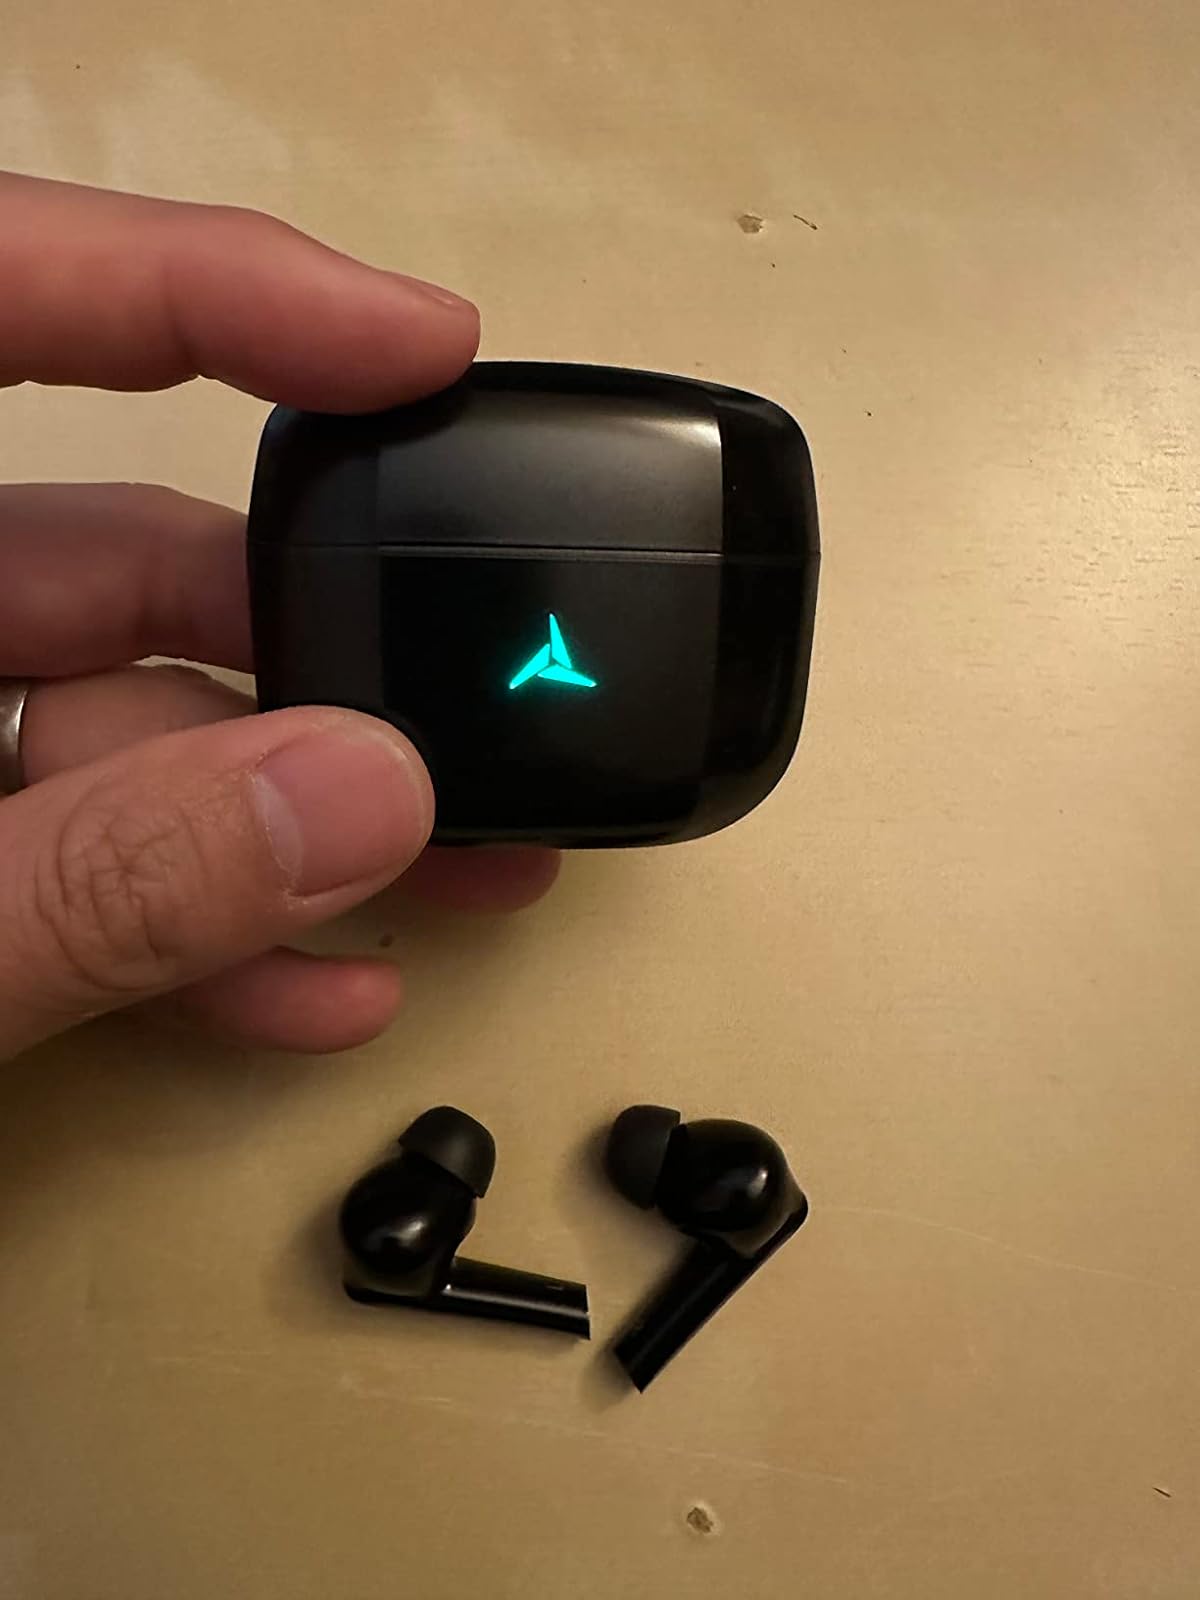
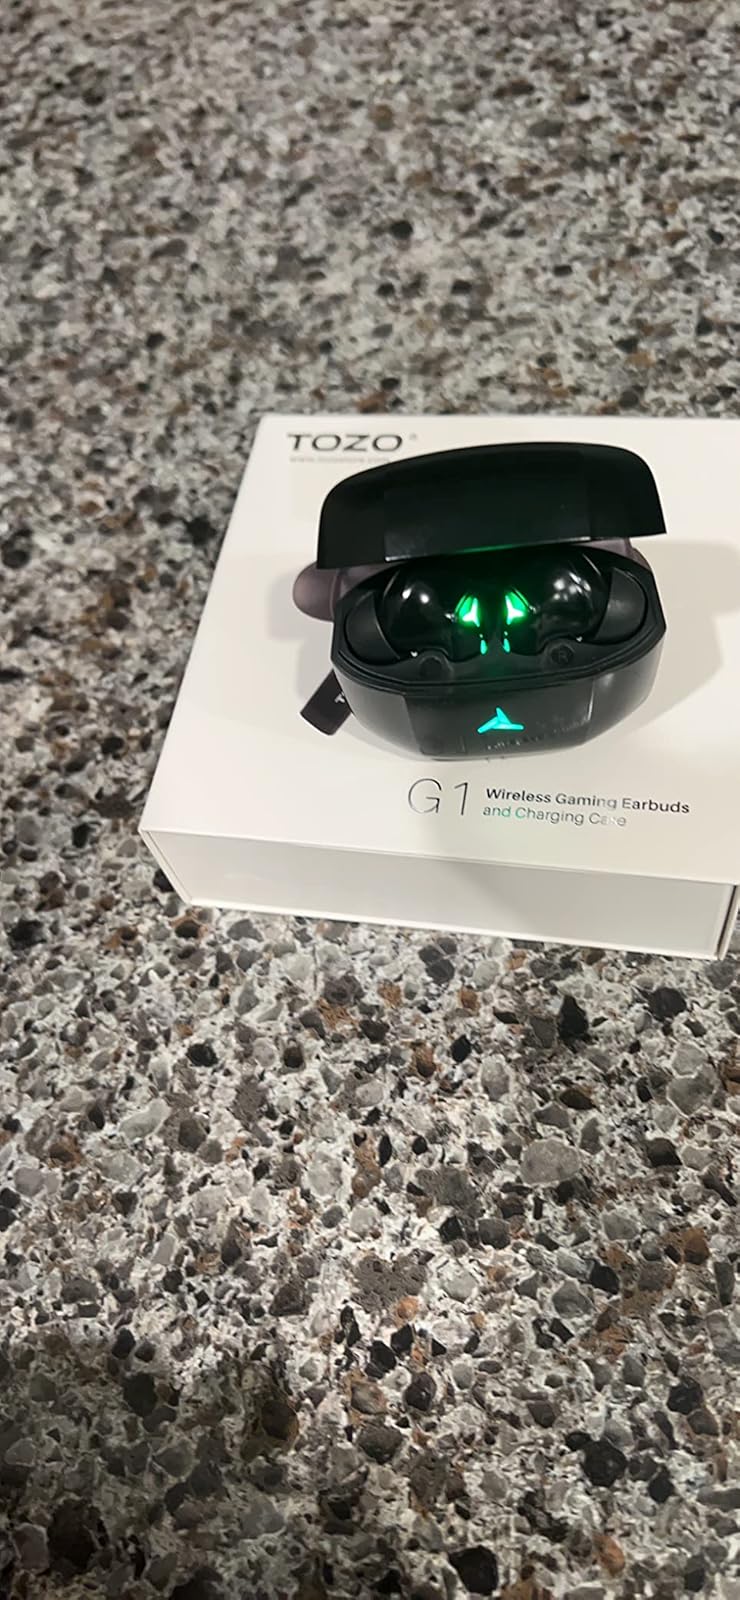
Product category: earbuds
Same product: yes